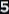
Number: 5